Contarex

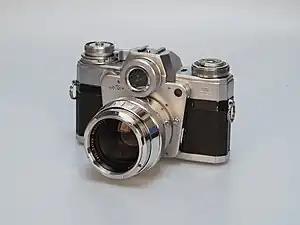
Contarex I, aka "Bullseye" or "Cyclops" (1959–66), fitted with the Zeiss "Sonnar" 85mm

Contarex is a line of 35mm single lens reflex cameras (SLRs) made by Zeiss Ikon. It was first presented at Photokina in 1958 and initially scheduled for delivery in the spring of 1959, but it was not made generally available in the United States until March 1960. The first model is popularly known as the "Contarex I", the "Bullseye", or the "Cyclops", after the prominent light meter window above the lens, in front of the pentaprism. The camera was aimed at the high-end and professional markets; in 1961, the retail price (including the 50 mm "Planar" lens) was $499.